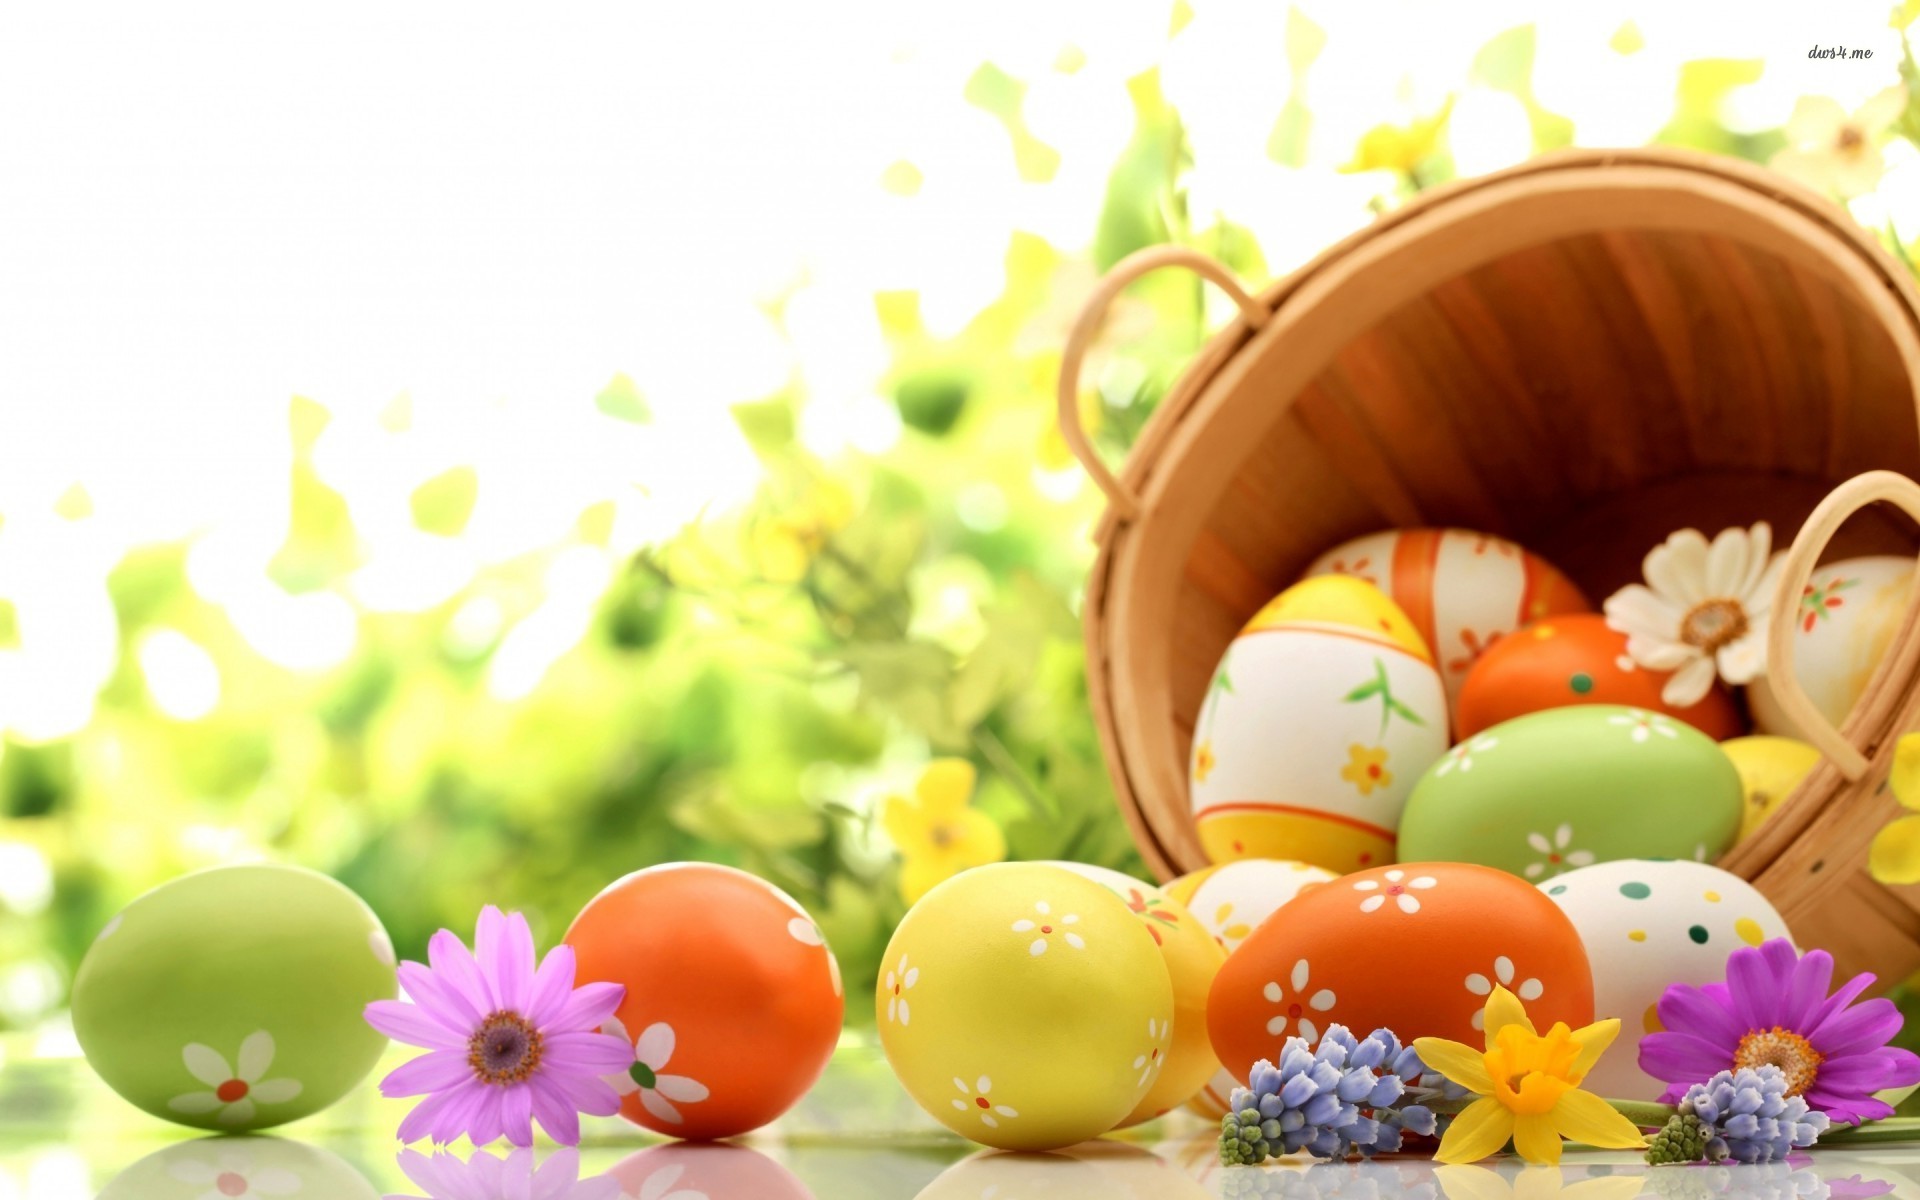
easter, easter egg, food, spring, still life, plant, holiday, natural foods